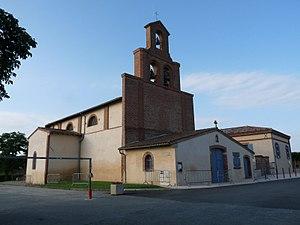
Eglise d'Odars, Haute-Garonne, France
La liste des églises de la Haute-Garonne recense de manière exhaustive les églises situées dans le département français de la Haute-Garonne.
Odars est une commune française située dans le département de la Haute-Garonne, en région Occitanie.